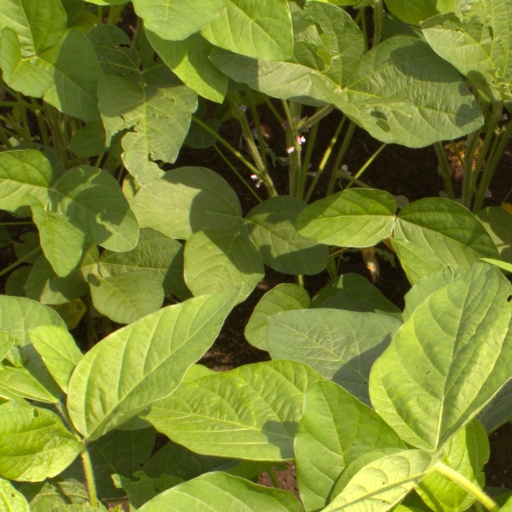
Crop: soybean